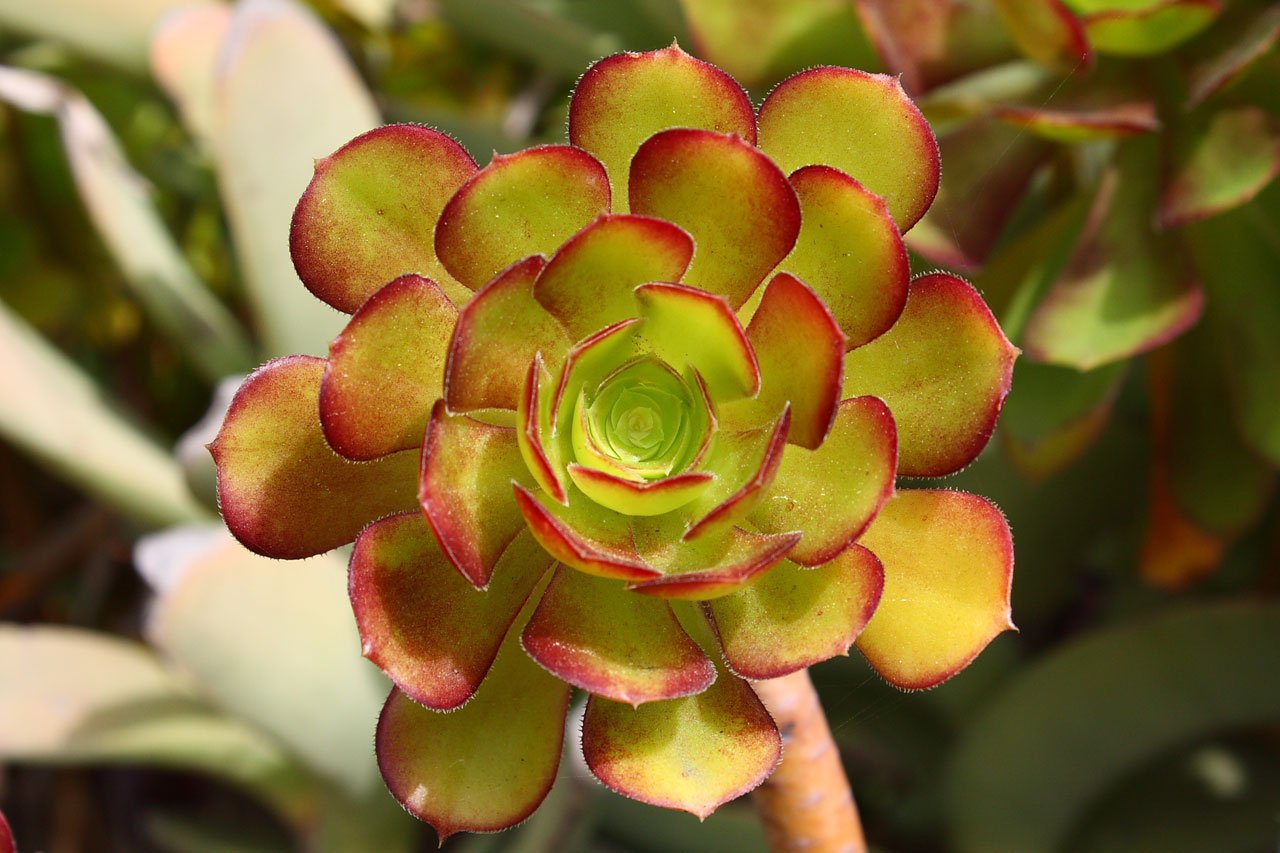
plant, leaf, flower, petal, botany, succulent, flora, close up, leaves, ornamental, species, echeveria, rosette, macro photography, flowering plant, land plant